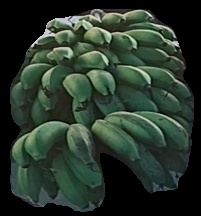
Variety: rasbale
Grade: grade2